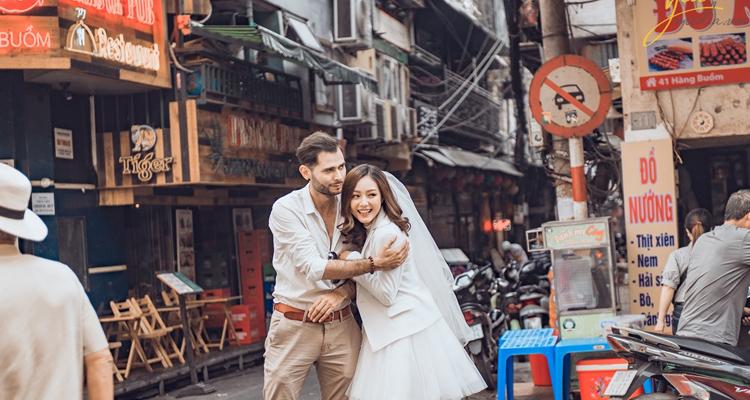
có một cặp đôi đang ôm nhau ở trước một con ngõ